Antoine-François, marquis de Lambertye

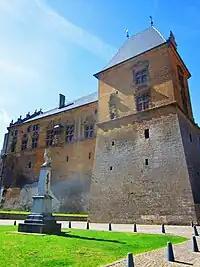
Château de Cons-la-Grandville

Charles-François-Antoine, marquis de Lambertie (22 October 1708, Lunéville – 9 February 1777, Cons-la-Grandville) was a French aristocrat of the Ancien régime.